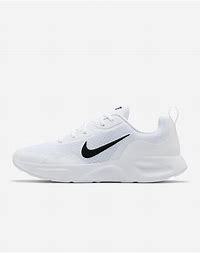
Brand: Nike
Model: Wearallday